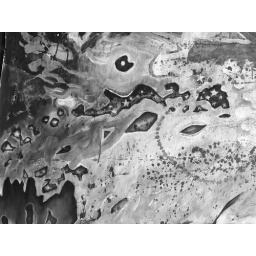
black and white zoomed in